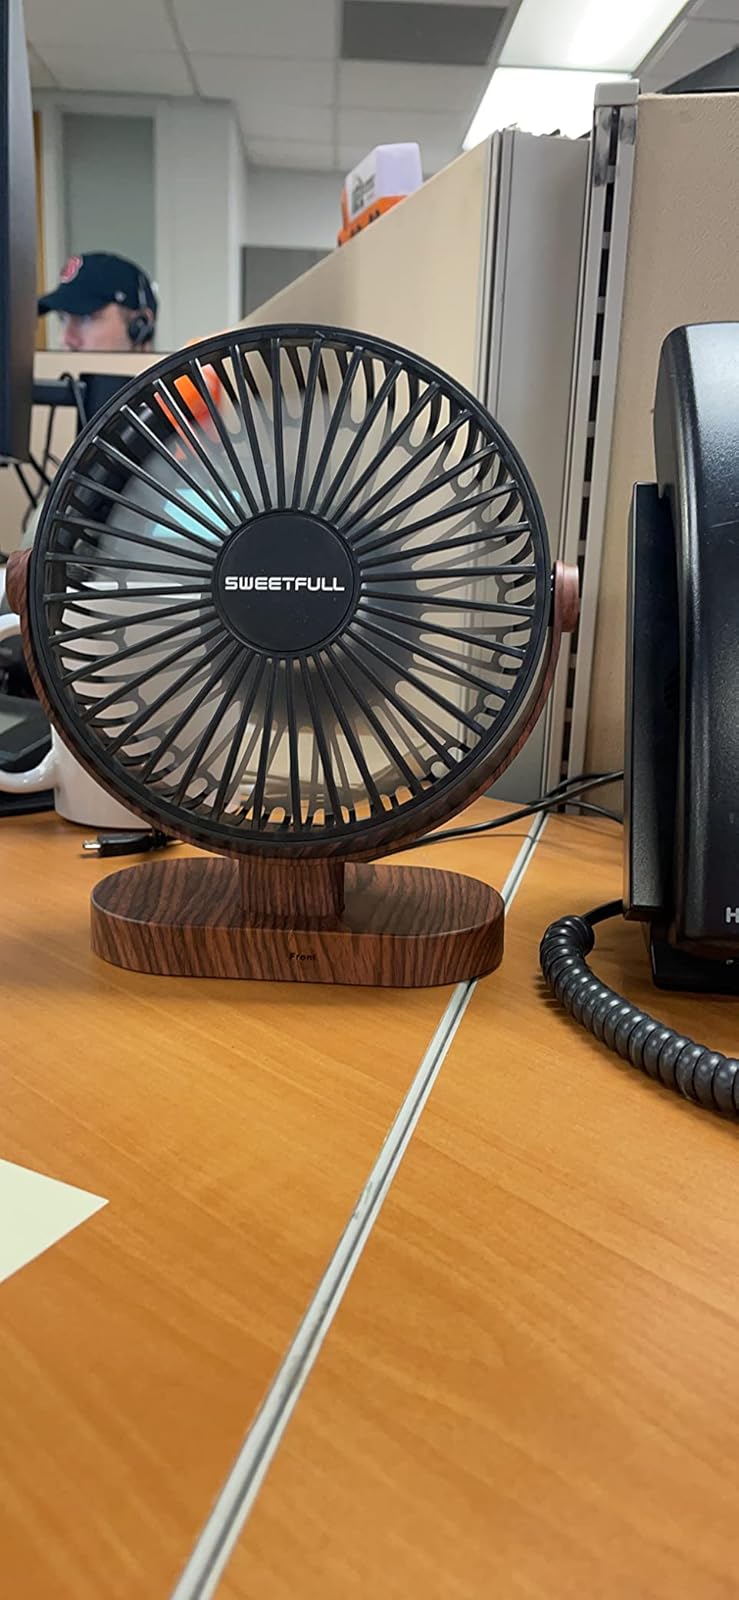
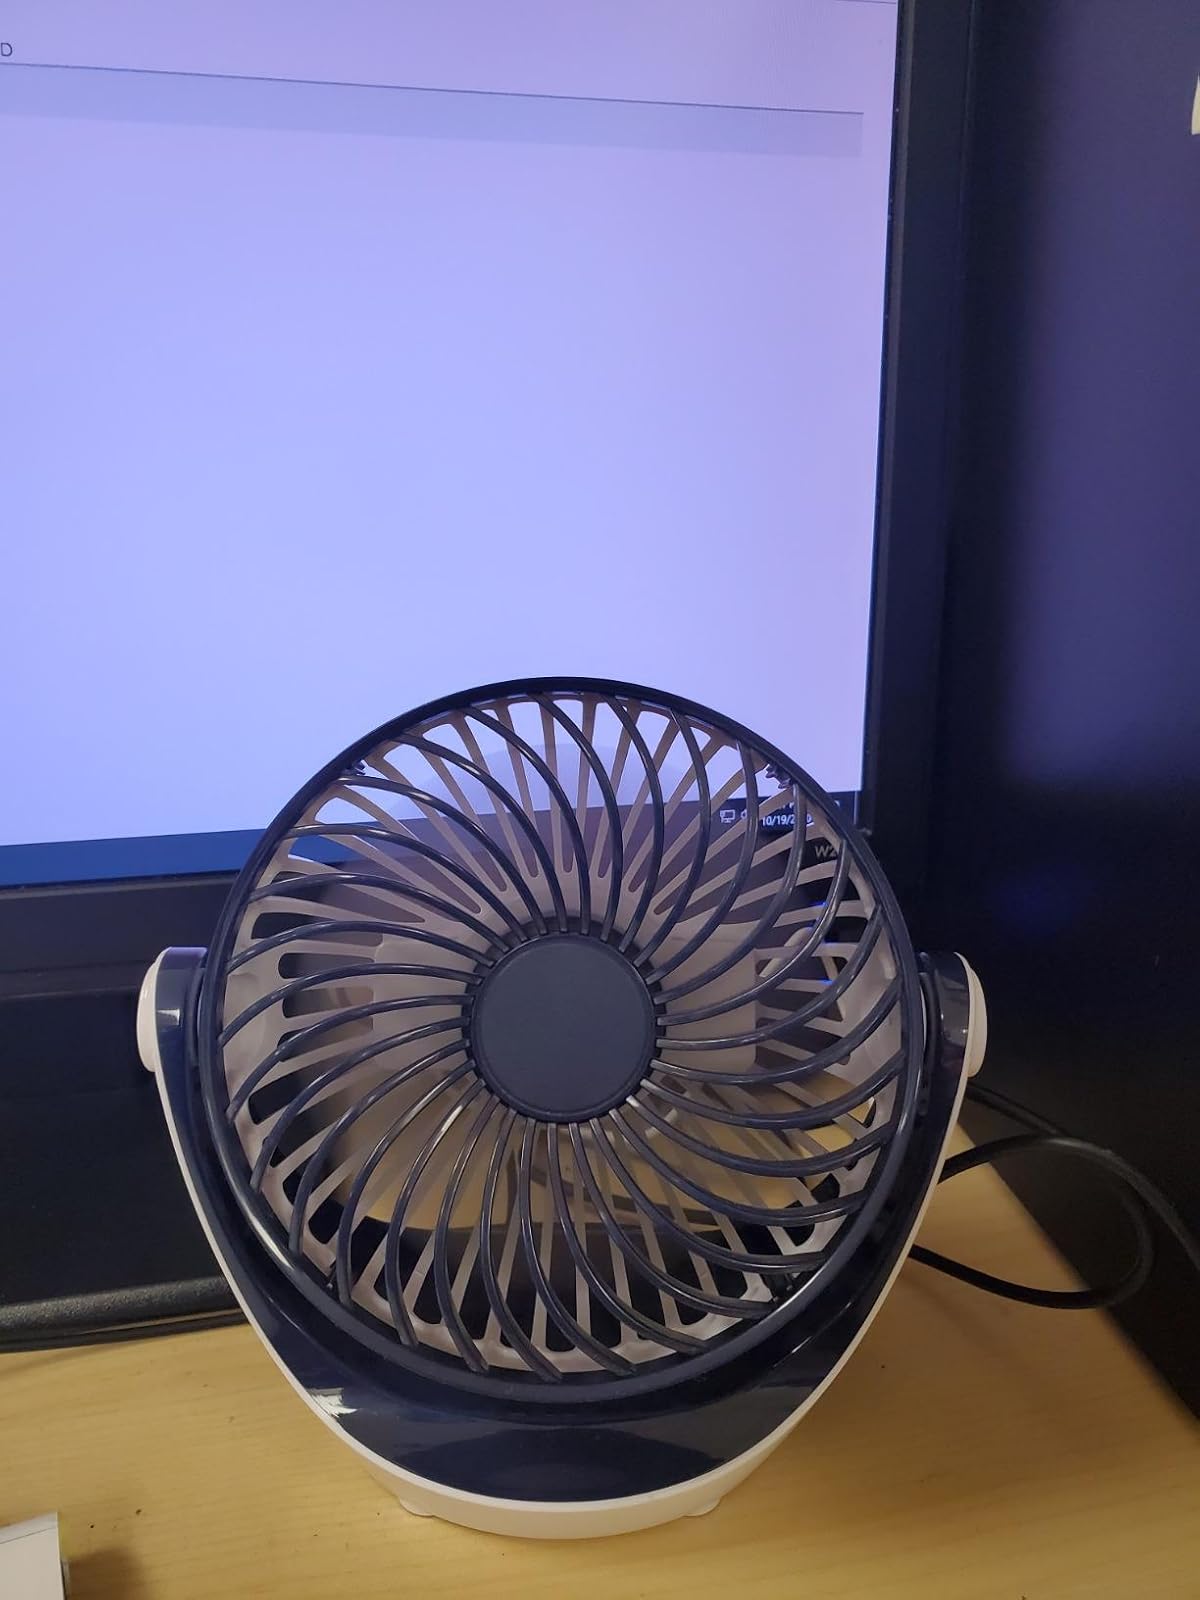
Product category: fan
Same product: no